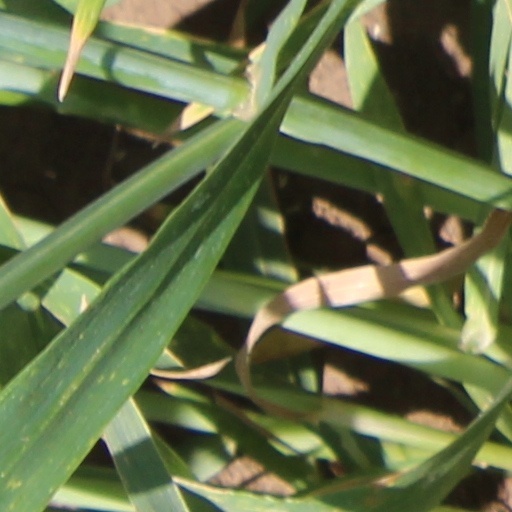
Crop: wheat